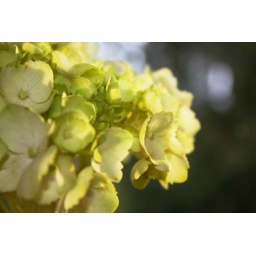
white hydrangea in the window